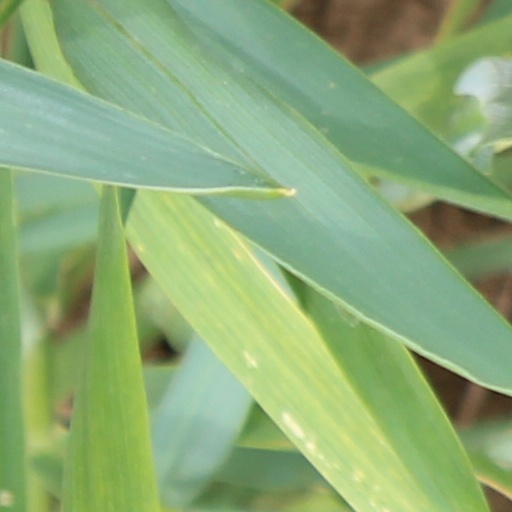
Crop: wheat